Z1 (computer)

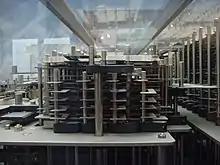
Inside view of the Z1

The Z1 contained almost all the parts of a modern computer, i.e. control unit, memory, micro sequences, floating-point logic, and input-output devices. The Z1 was freely programmable via punched tape and a punched tape reader. There was a clear separation between the punched tape reader, the control unit for supervising the whole machine and the execution of the instructions, the arithmetic unit, and the input and output devices.